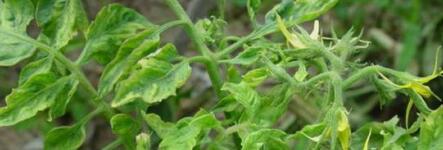
Plant: Tomato
Disease: tomato mosaic virus